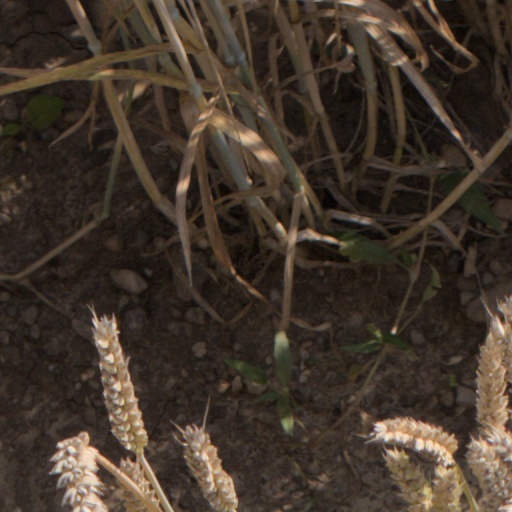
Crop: wheat